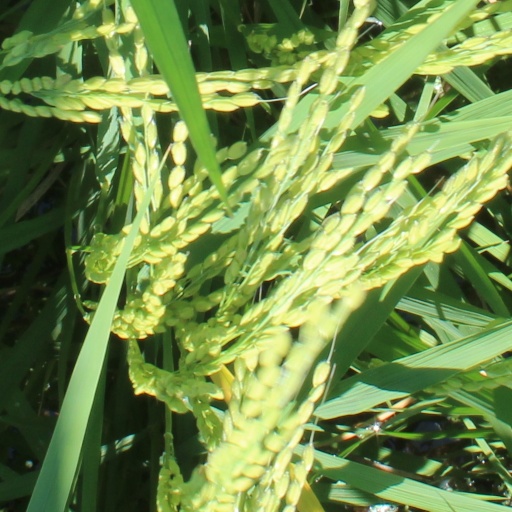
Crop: rice